Tofaş S.K.

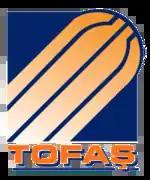
Former logo of the club

Tofaş was founded in 1974. The team won the BSL in two consecutive seasons, in the 1998–99 and 1999–2000 seasons. The following year, however, the team withdrew from the league, for financial reasons. They returned to competition in the BSL in the 2003–04 season, but were relegated to a league level the following year.